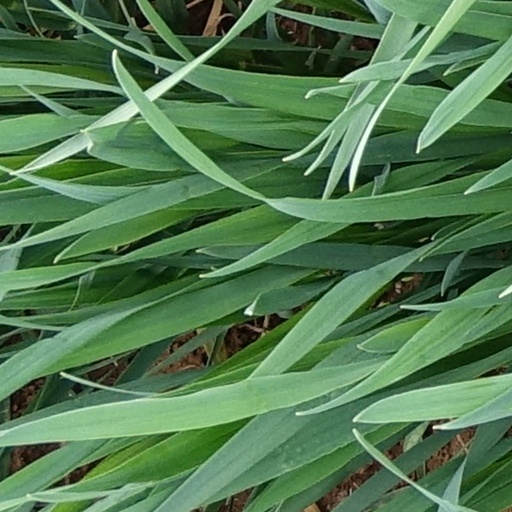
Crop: wheat